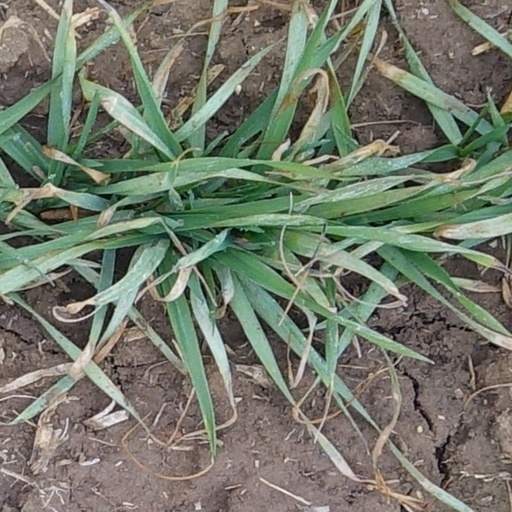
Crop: wheat